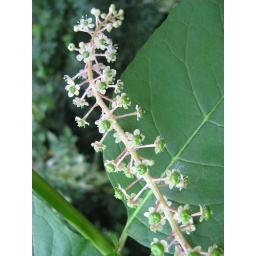
Growing on a tall bush in NW Indiana, USA. The pink stems really stand out against the green leaves.